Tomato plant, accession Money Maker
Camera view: horizontal (90 deg, fisheye); turntable rotation: 300 degrees
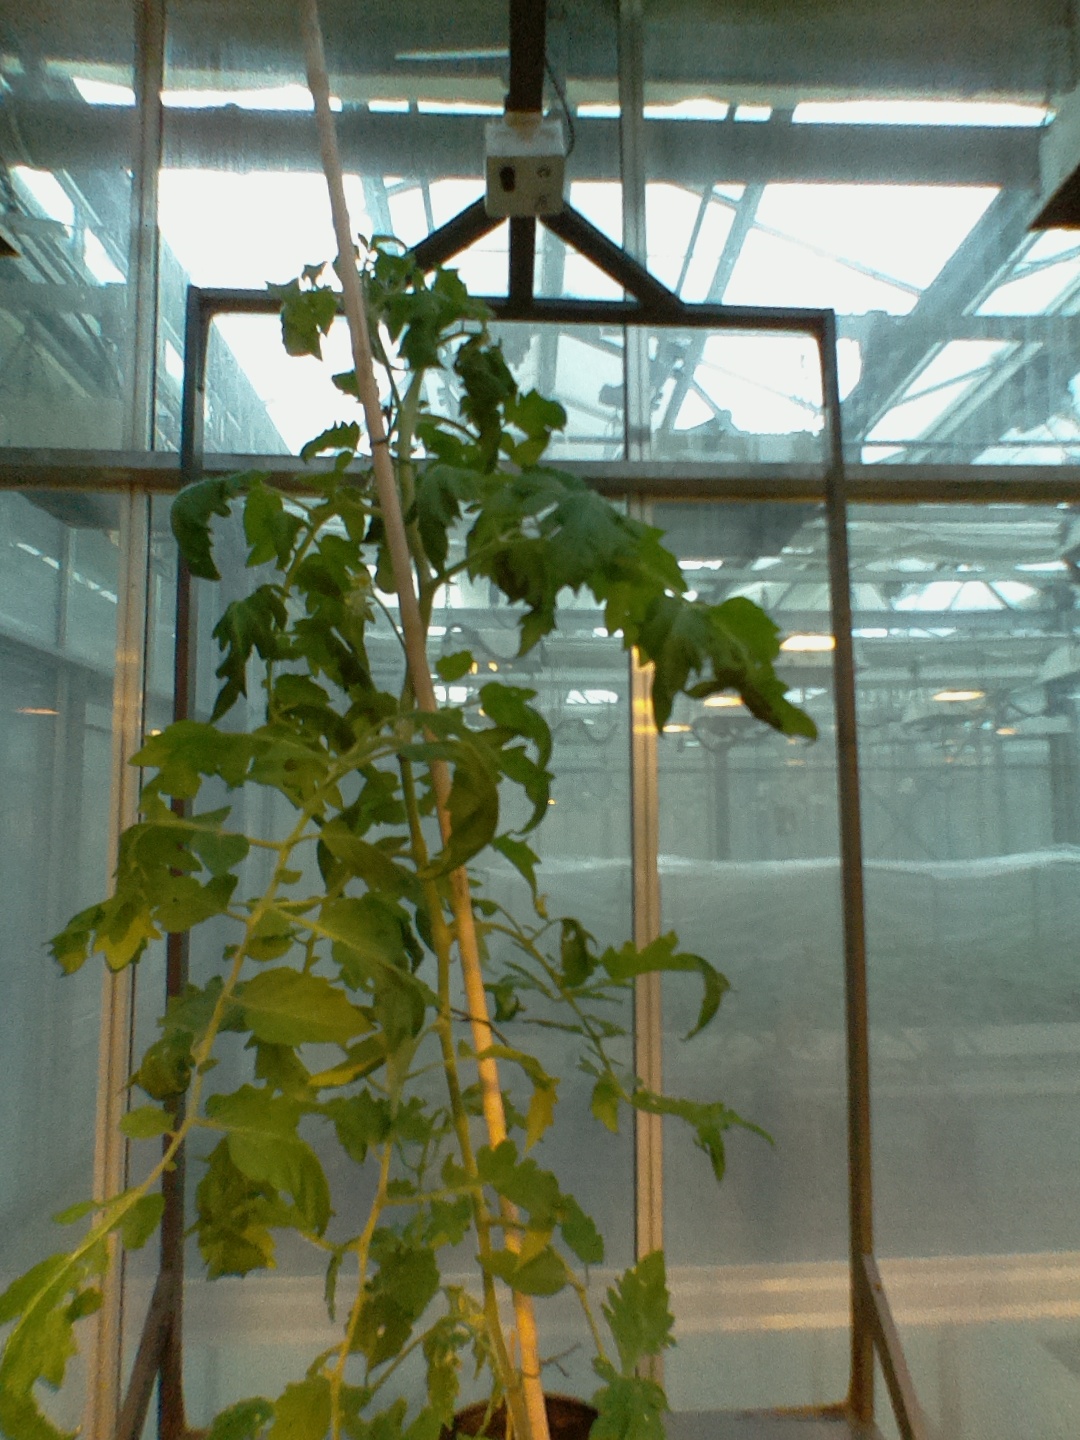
BBCH growth stage 61: 10%-20% of flowers open